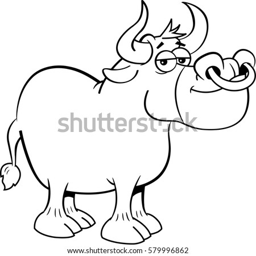
black and white illustration of a bull with a ring in it 's nose .